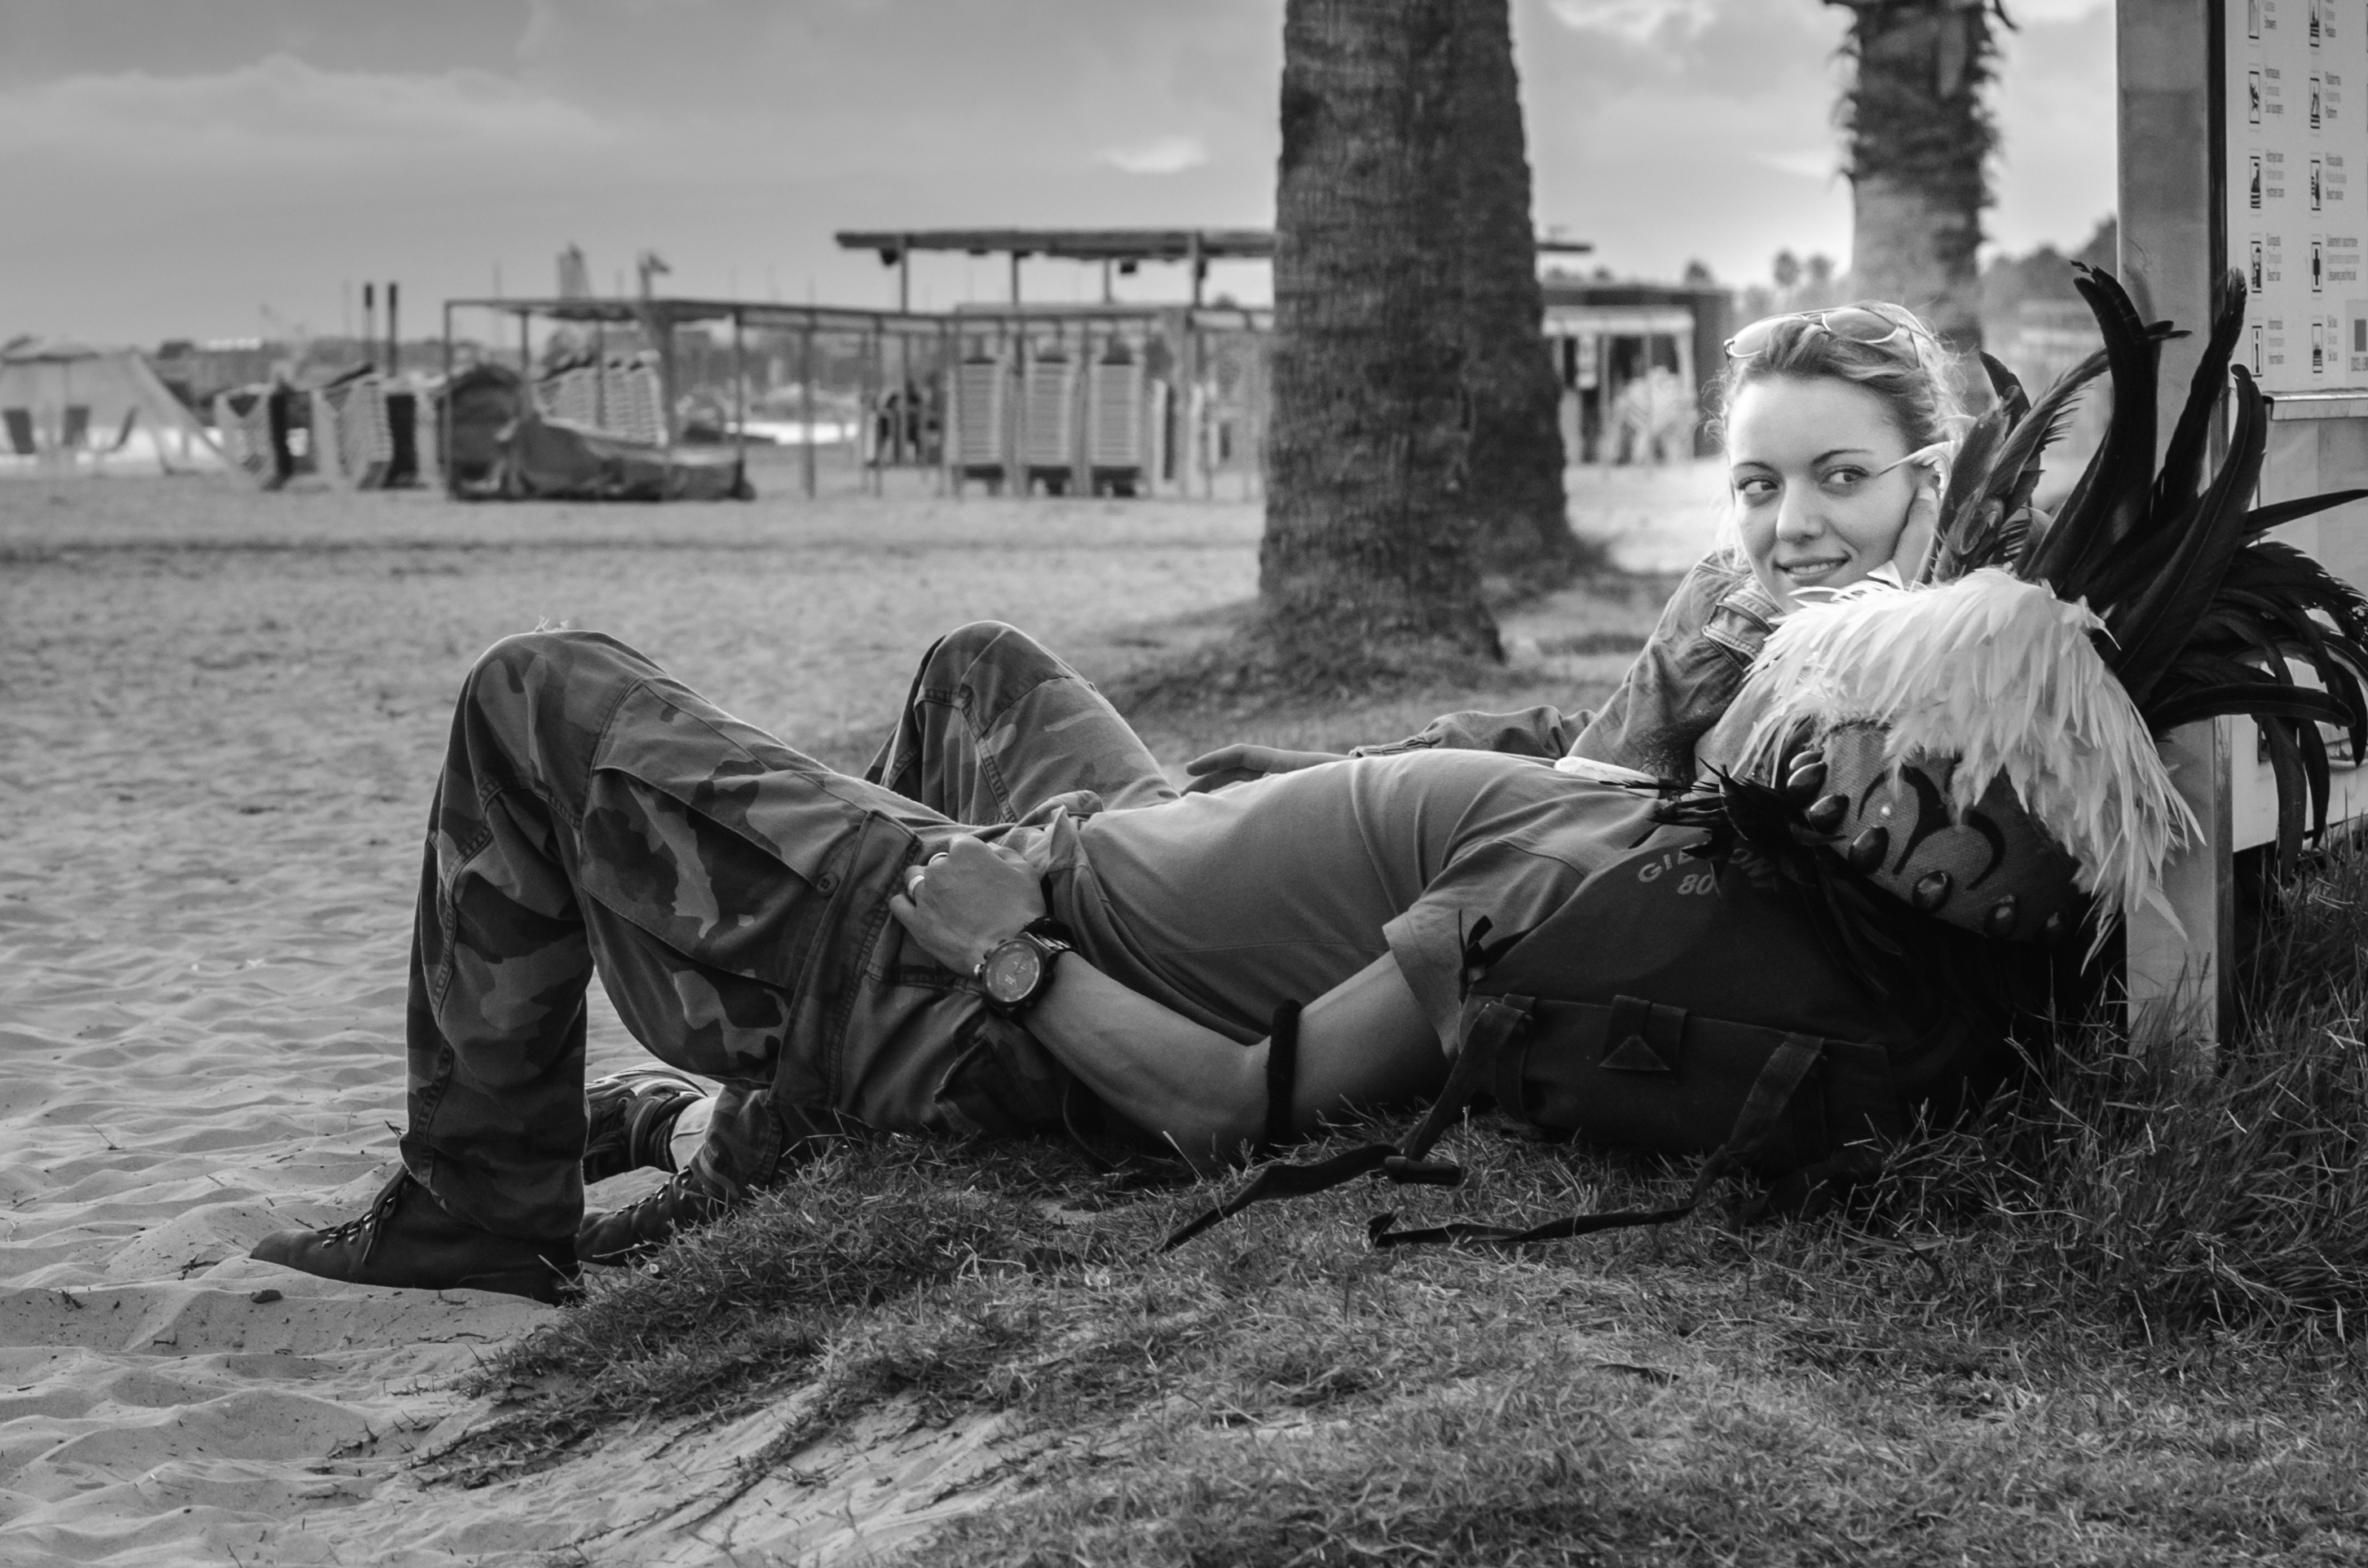
beach, person, black and white, white, street, photography, portrait, couple, nikon, black, monochrome, streetphotography, bw, candid, 50mm, women, photograph, look, d7000, salou, photo shoot, monochrome photography, human positions